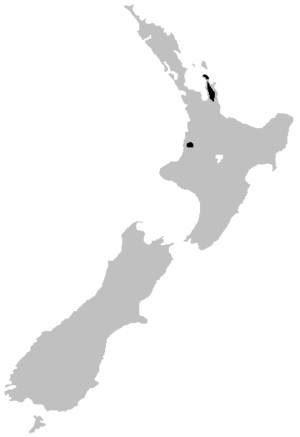
Leiopelma archeyi est une espèce d'amphibiens de la famille des Leiopelmatidae. Elle fait partie de la liste des 100 espèces les plus menacées au monde établie par l'UICN en 2012.